Isuzu Piazza

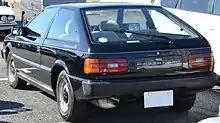
Rear view of a Piazza Nero XJ (Japan)

In 1978, Isuzu commissioned Giorgetto Giugiaro to design a new sporty car to replace the 117 Coupe (also a Giugiaro design). They delivered several T Series Chevettes (developed in 1973 in South America) to the Italdesign studio in Italy and allowed Giugiaro free rein over the design. The result of this effort was the wedge-shaped three-door hatchback called the "Asso di Fiori" ("Ace of Clubs") prototype and show car. It was shown at the 1979 Tokyo Motor Show to rave reviews. Giugiaro referred to the design as his fifth "Copernican revolution", integrating the design innovations of many different previous designs into one, mass producible, vehicle. Within 48 hours of its unveiling at the Tokyo Motor Show, Isuzu fast tracked the vehicle into production with minimal changes to the design. Items that remained were the single blade front windshield wiper, and an integrated steering wheel adjustment that also moved the instrument cluster, with wiper controls and exterior lighting controls installed just behind the steering wheel on either side, a feature that later appeared on the Ford Probe.